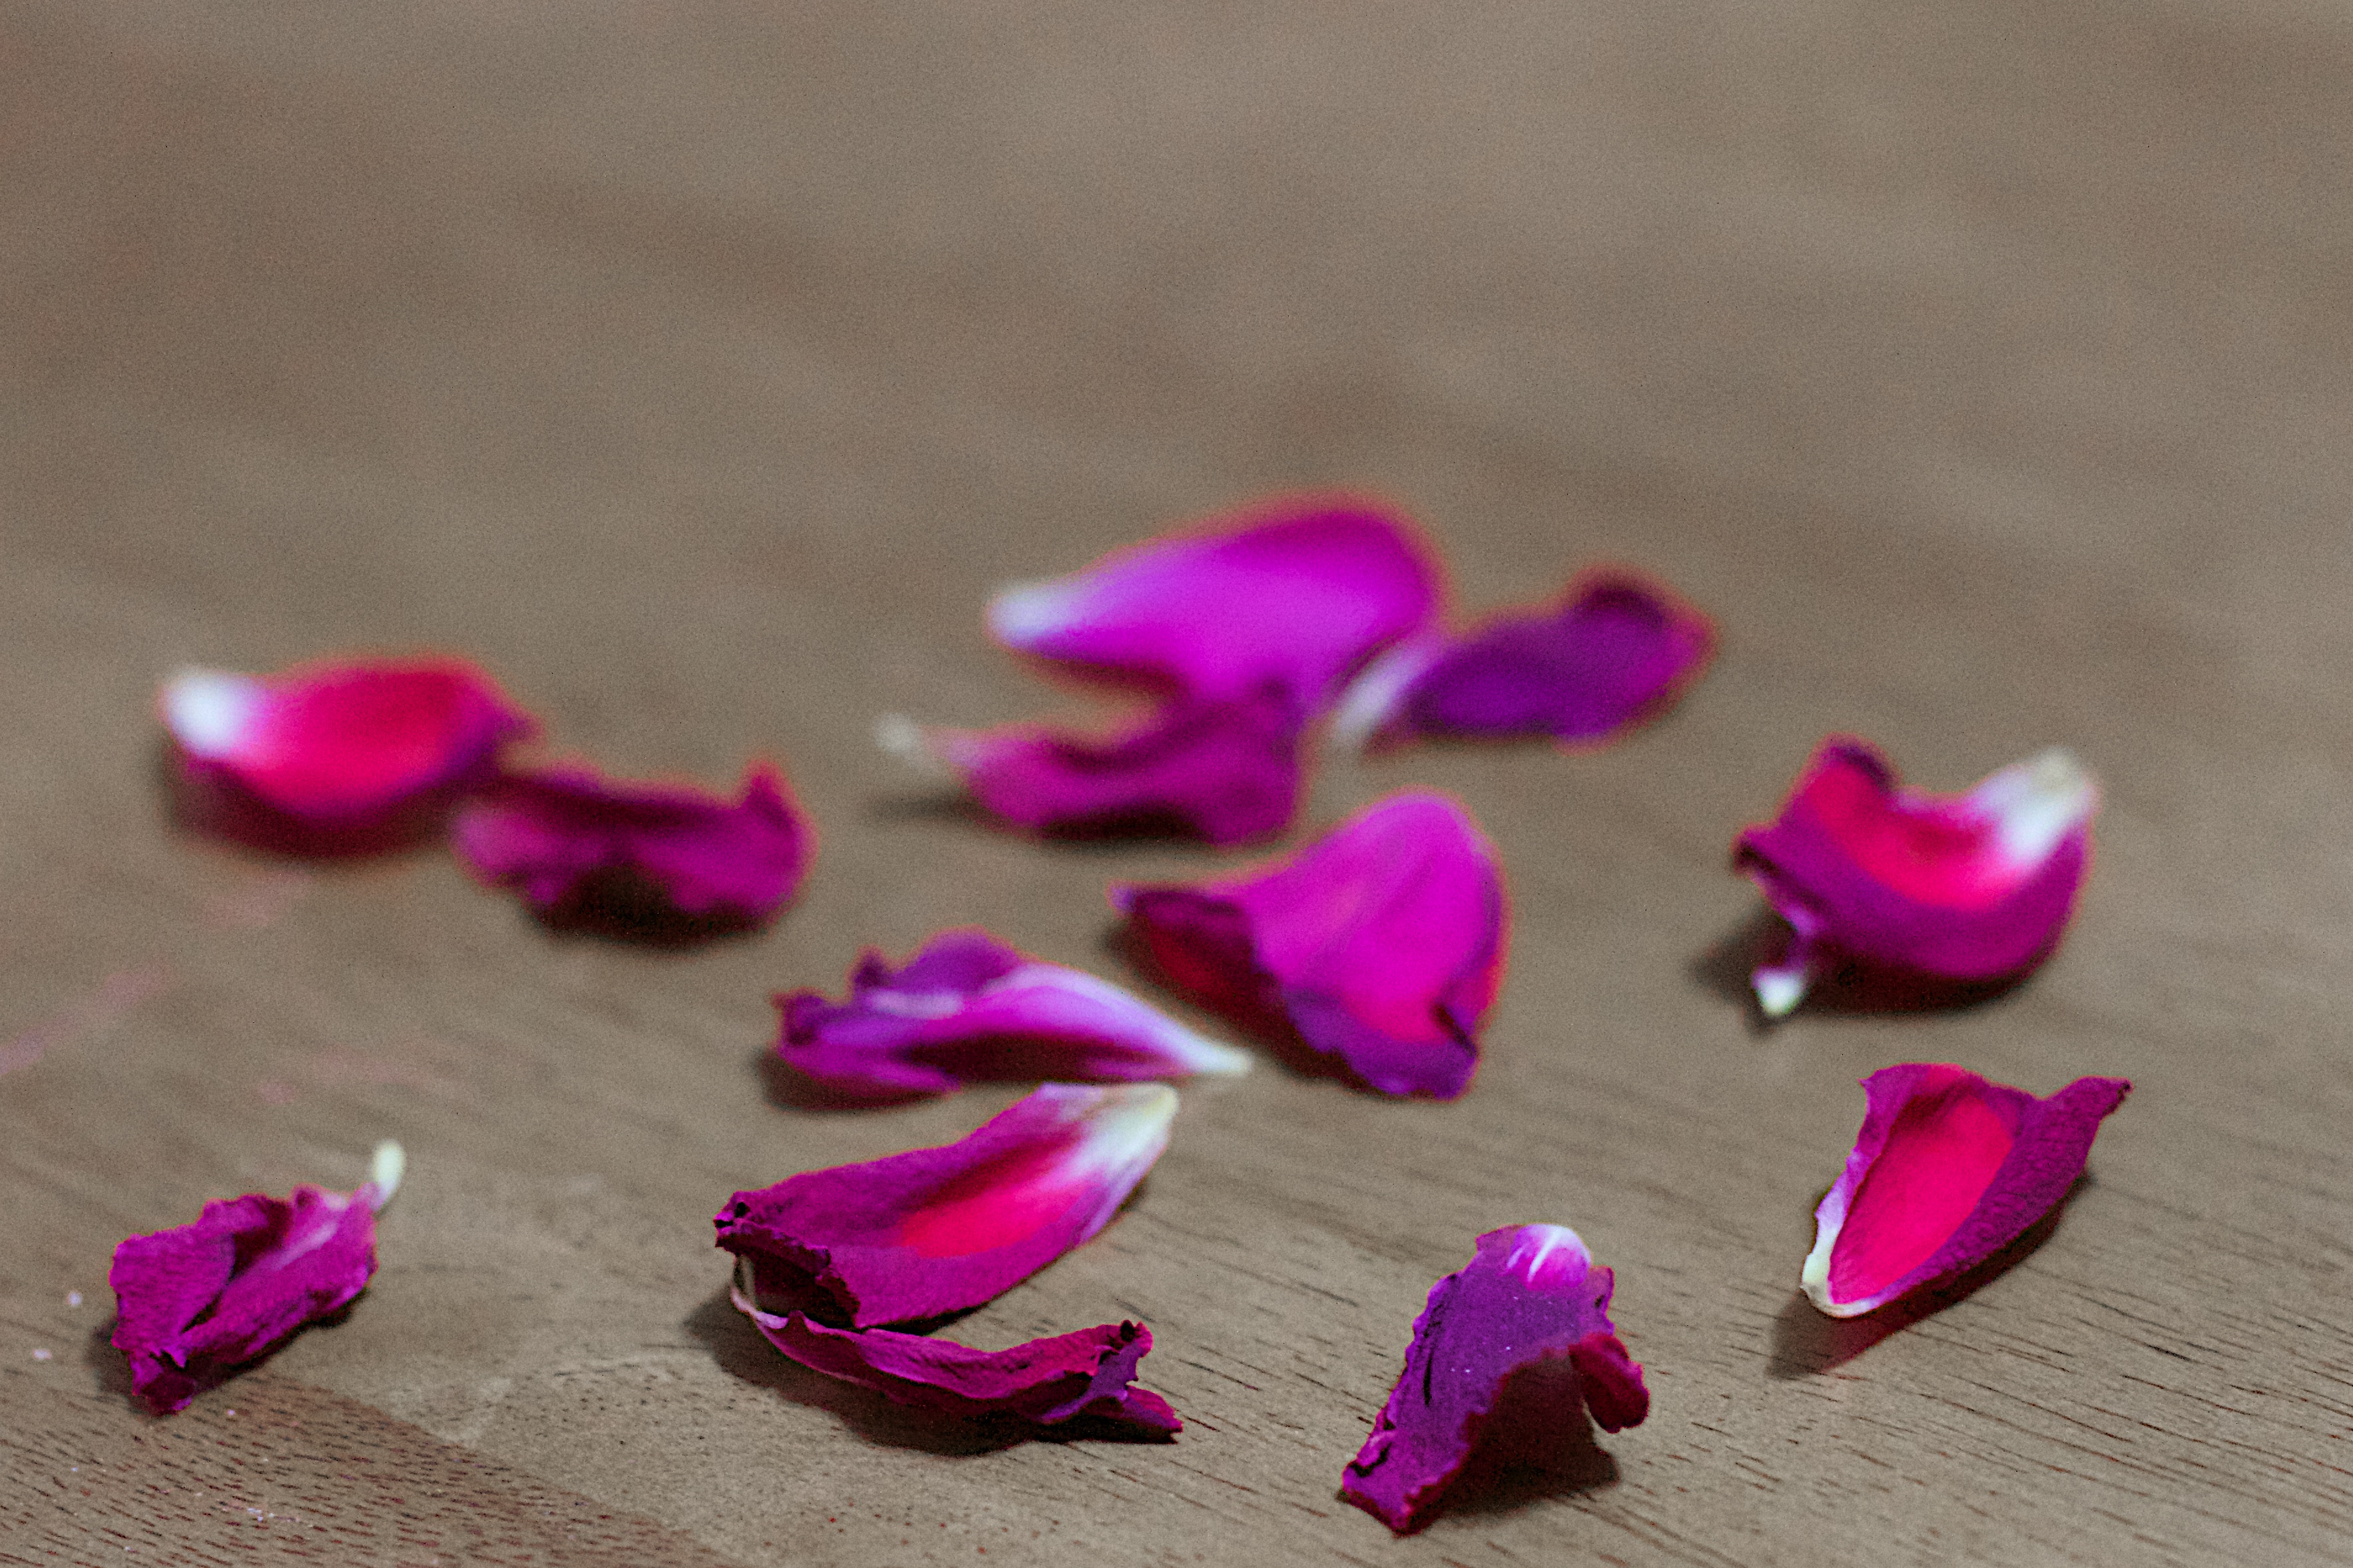
hand, flower, purple, petal, heart, rose, finger, red, pink, bead, jewellery, art, earrings, organ, magenta, fashion accessory